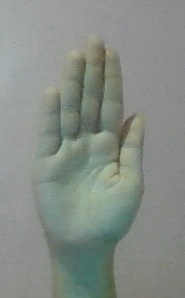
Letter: seen